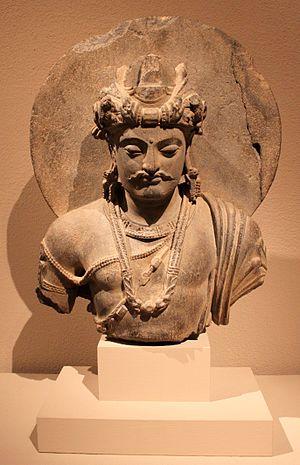
Buste d'un Bodhisattva Shakyamuni (schiste), Gandhara, Pakistan (IIIe siècle - IVe siècle) - Metropolitan Museum of Art, New York